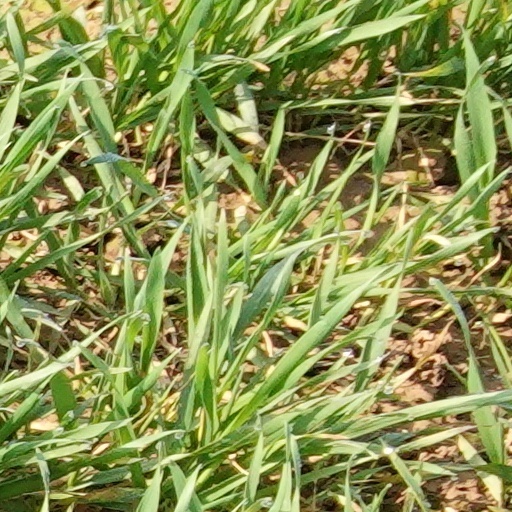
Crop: wheat